Alejandro Domínguez (footballer, born 1981)

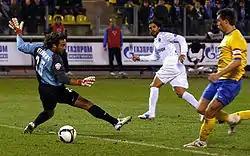
Domínguez scoring in Zenit's 8–1 win over Luch

Domínguez was signed by FC Zenit Saint Petersburg for €7 million before the start of 2007 Russian season, breaking the record transfer fee inside the Russian Premier League, however the record was exceeded in 2008, when Danny moved from FC Dynamo Moscow to Zenit Saint Petersburg for a fee well above 30 million euros. One of Domínguez's most notable performances was in the 4–0 UEFA Cup victory over Bayern Munich which sent Zenit to the final of the competition for the first time in the history of the club. Domínguez played exceptionally well and provided 2 assists.